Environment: real
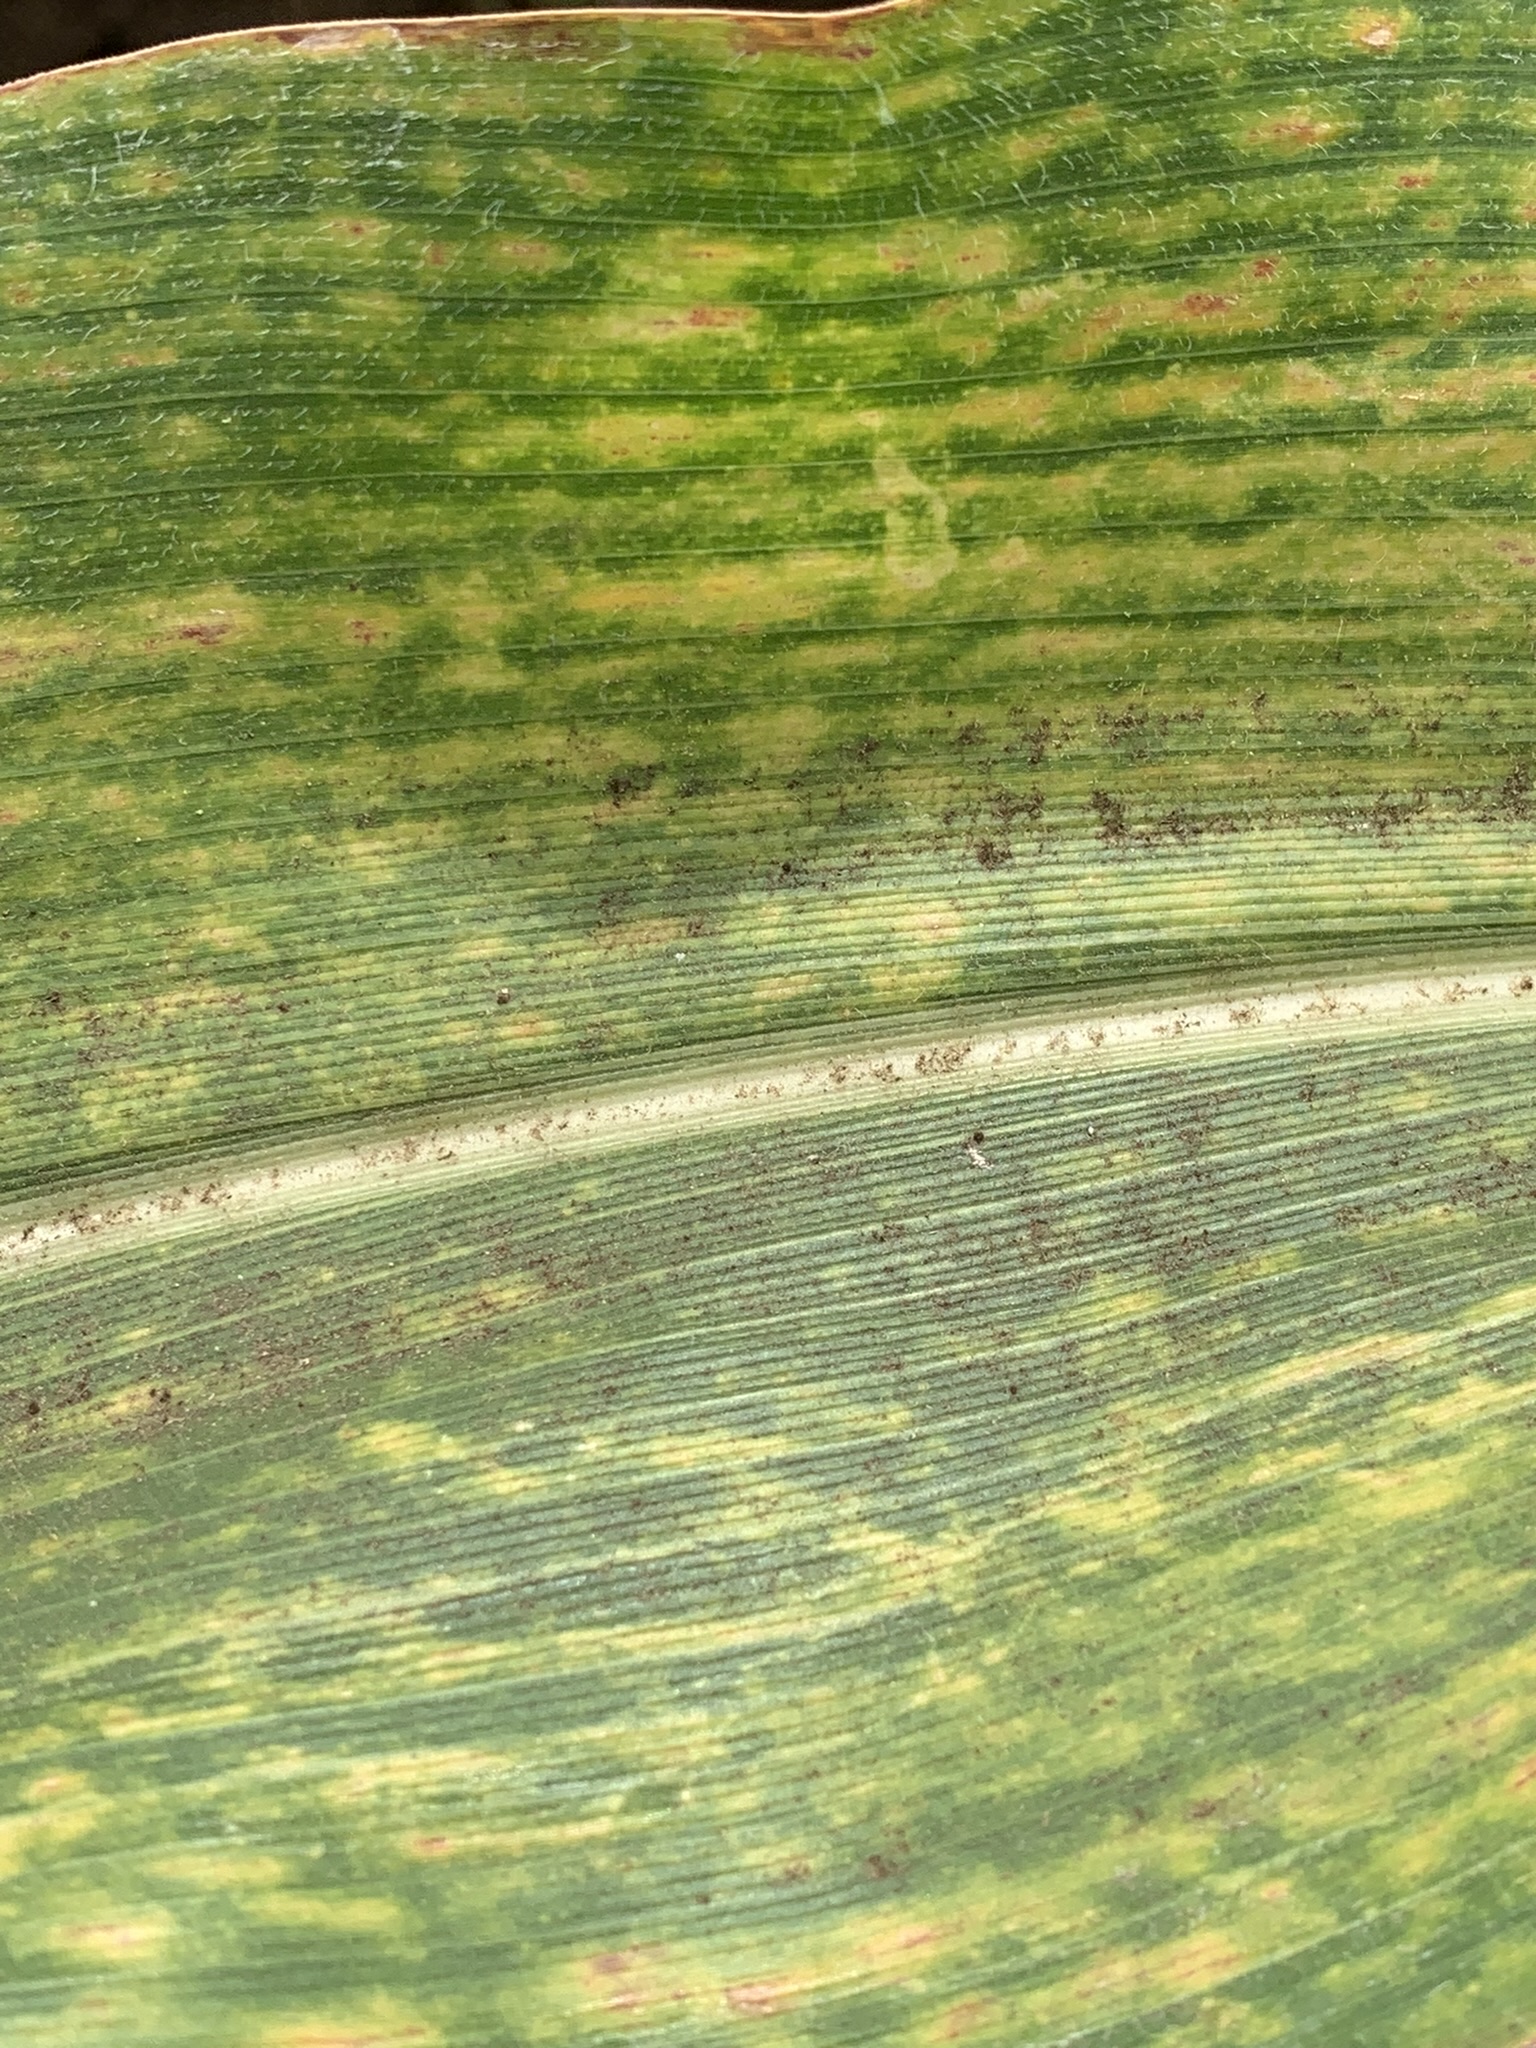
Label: lethal_necrosis